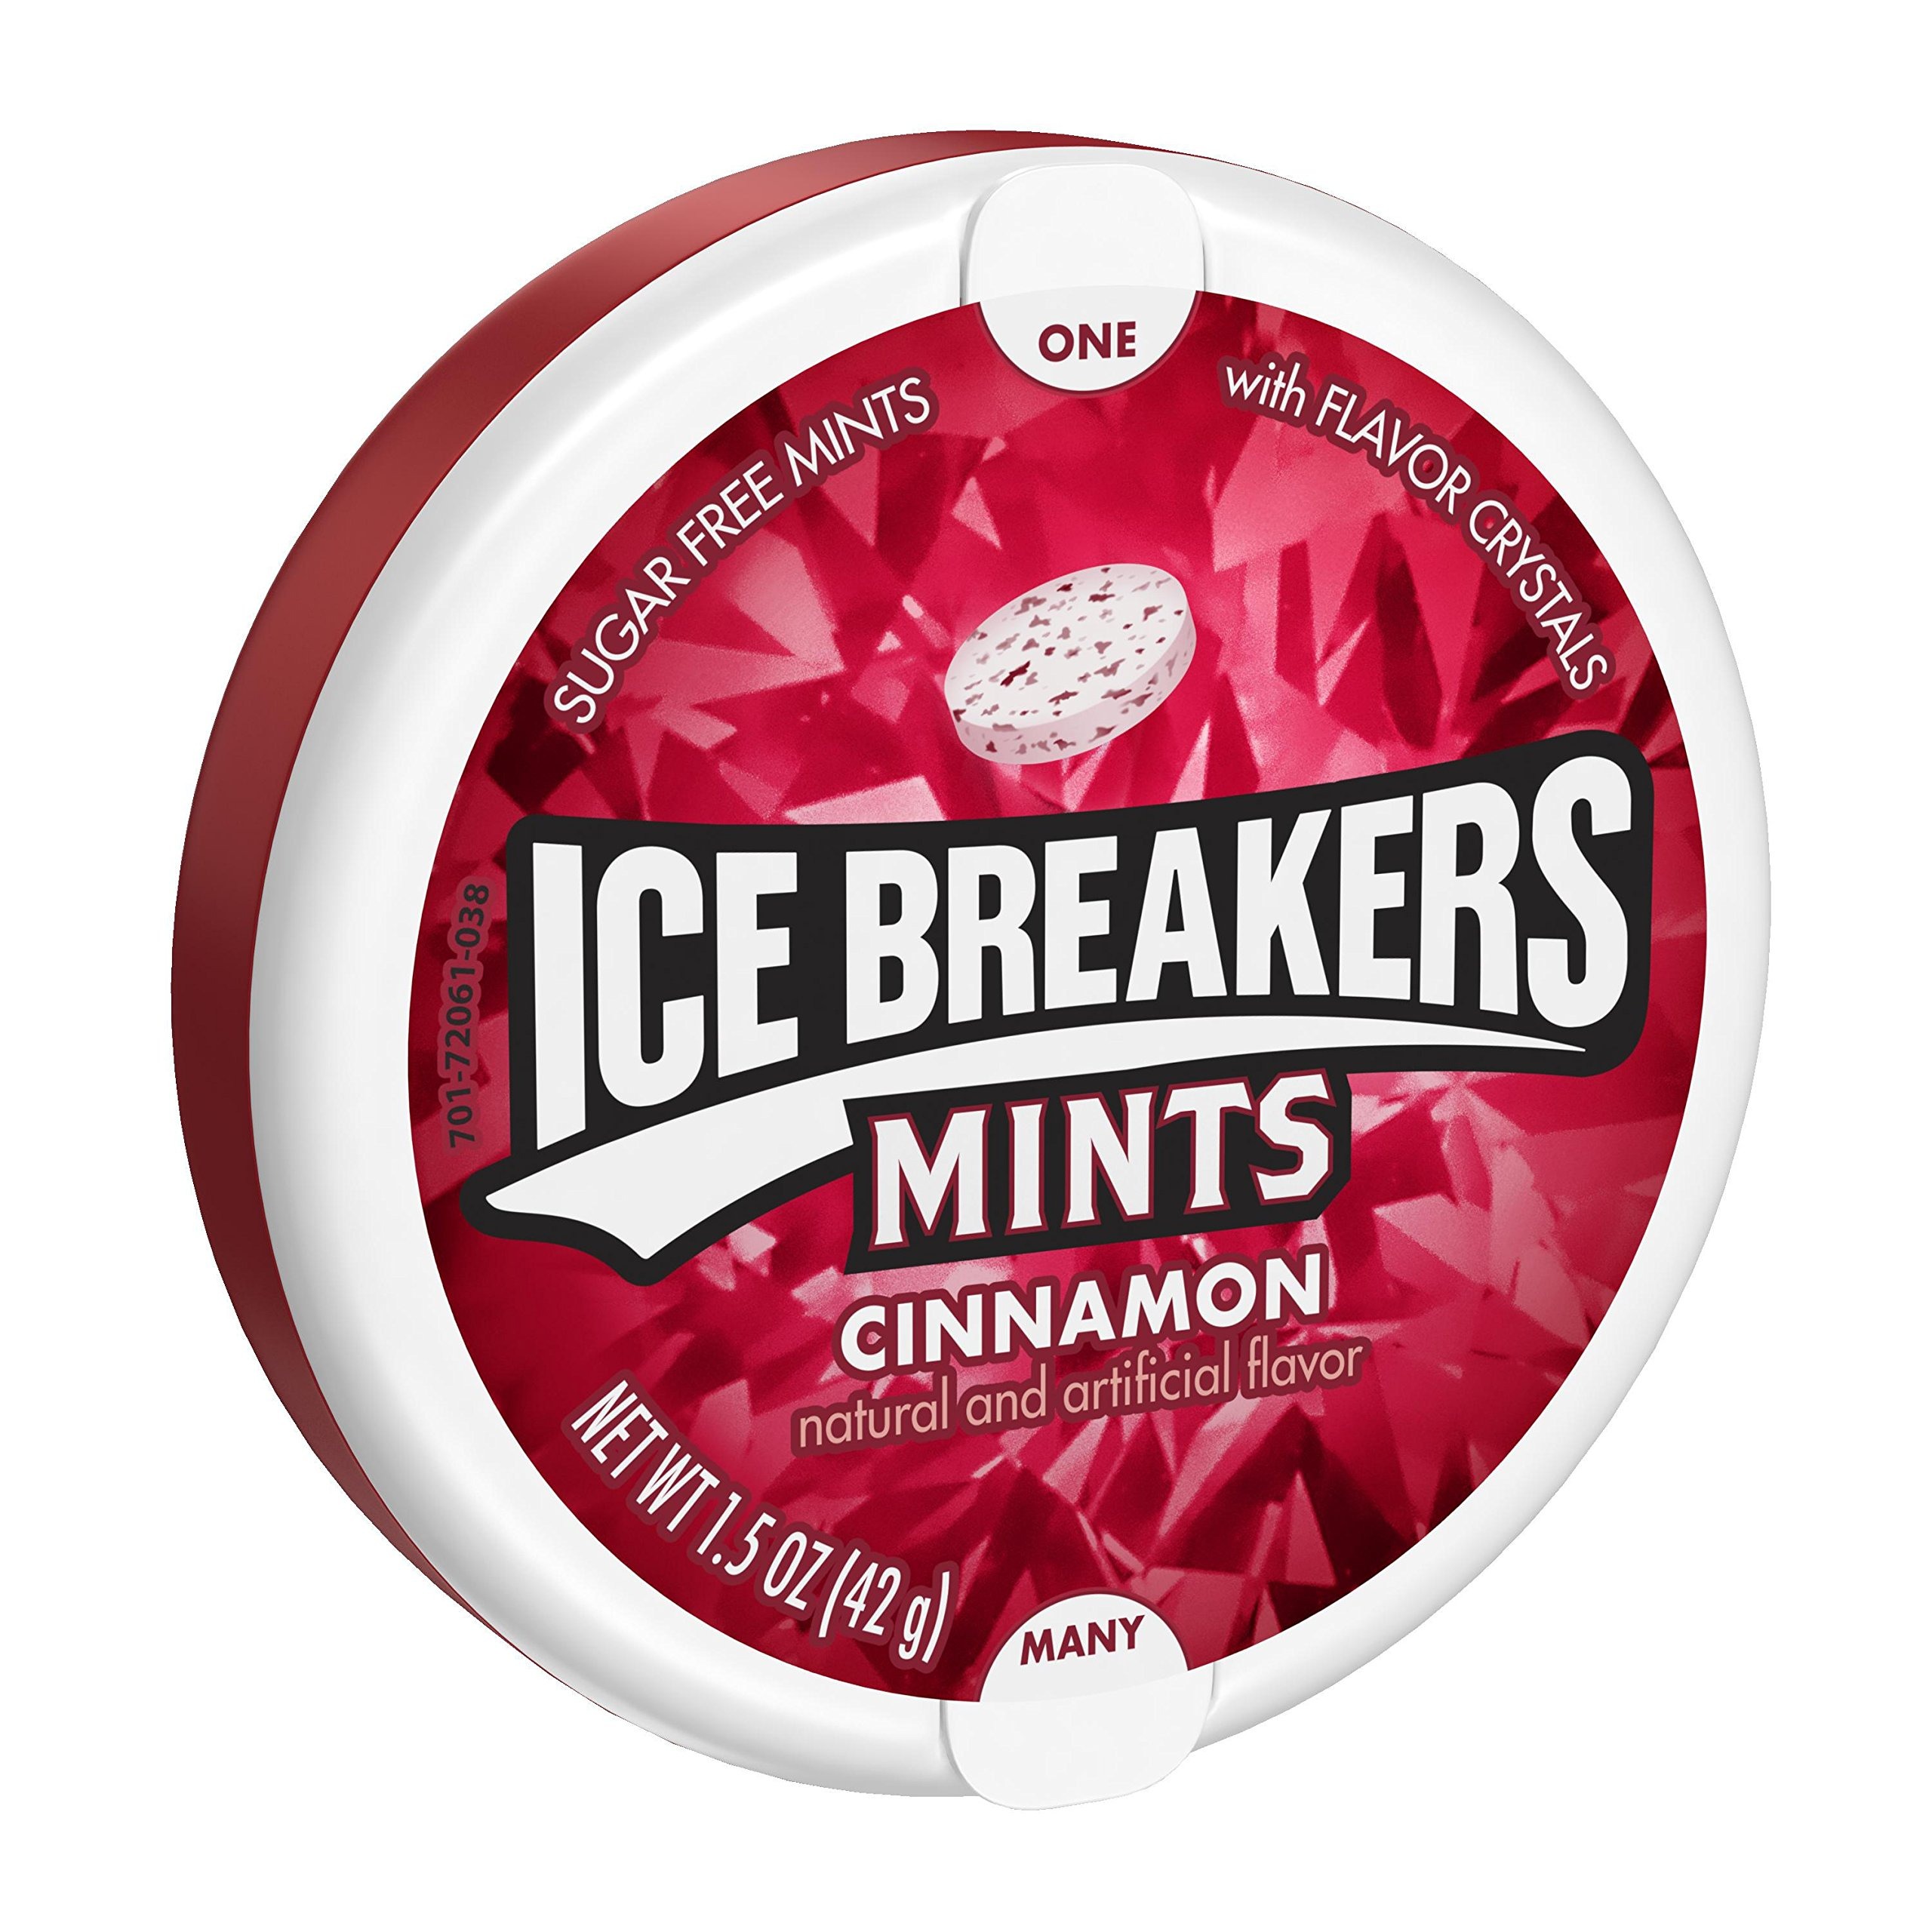
Item Name: ICE BREAKERS Sugar Free Mints, Cinnamon, 1.5 Ounce (Pack of 16)
Bullet Point 1: Freshen your breath with the spicy-sweet flavor of cinnamon
Bullet Point 2: You’ll want to have one of these convenient tins everywhere! Keep them in your house, car, purse, backpack, and office
Bullet Point 3: Cinnamon Flavor
Bullet Point 4: Sugar-free mints
Bullet Point 5: Includes 16 containers of ICE BREAKERS Sugar Free Mints in Cinnamon (1.5-Ounce container)
Value: 24.0
Unit: Ounce

Price: 18.49